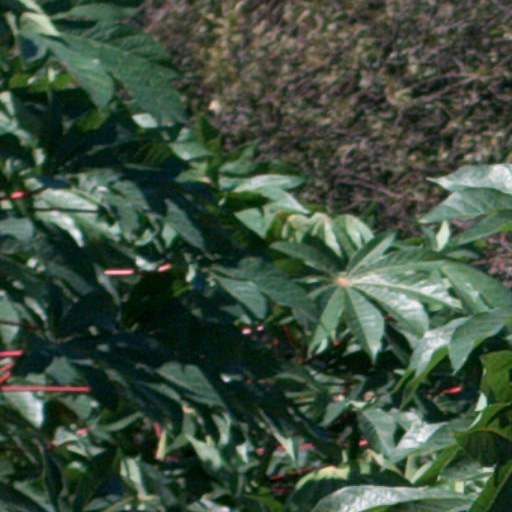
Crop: cassava